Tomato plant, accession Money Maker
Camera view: tilt-top (135 deg); turntable rotation: 240 degrees
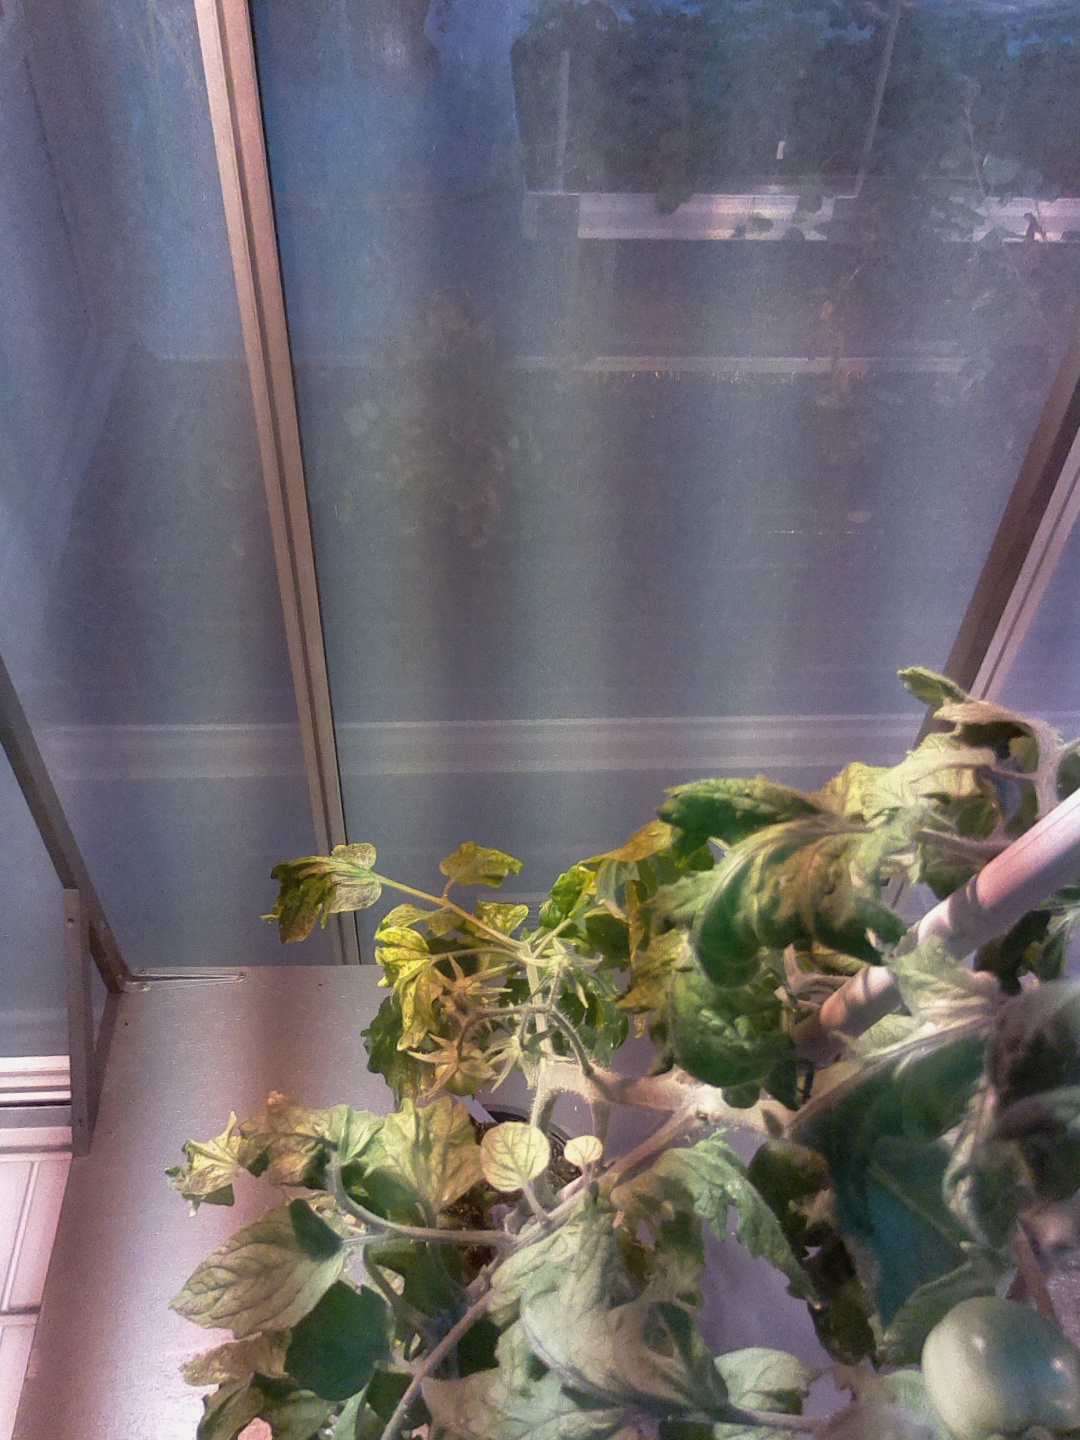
BBCH growth stage 72: 20%-30% of final fruit size